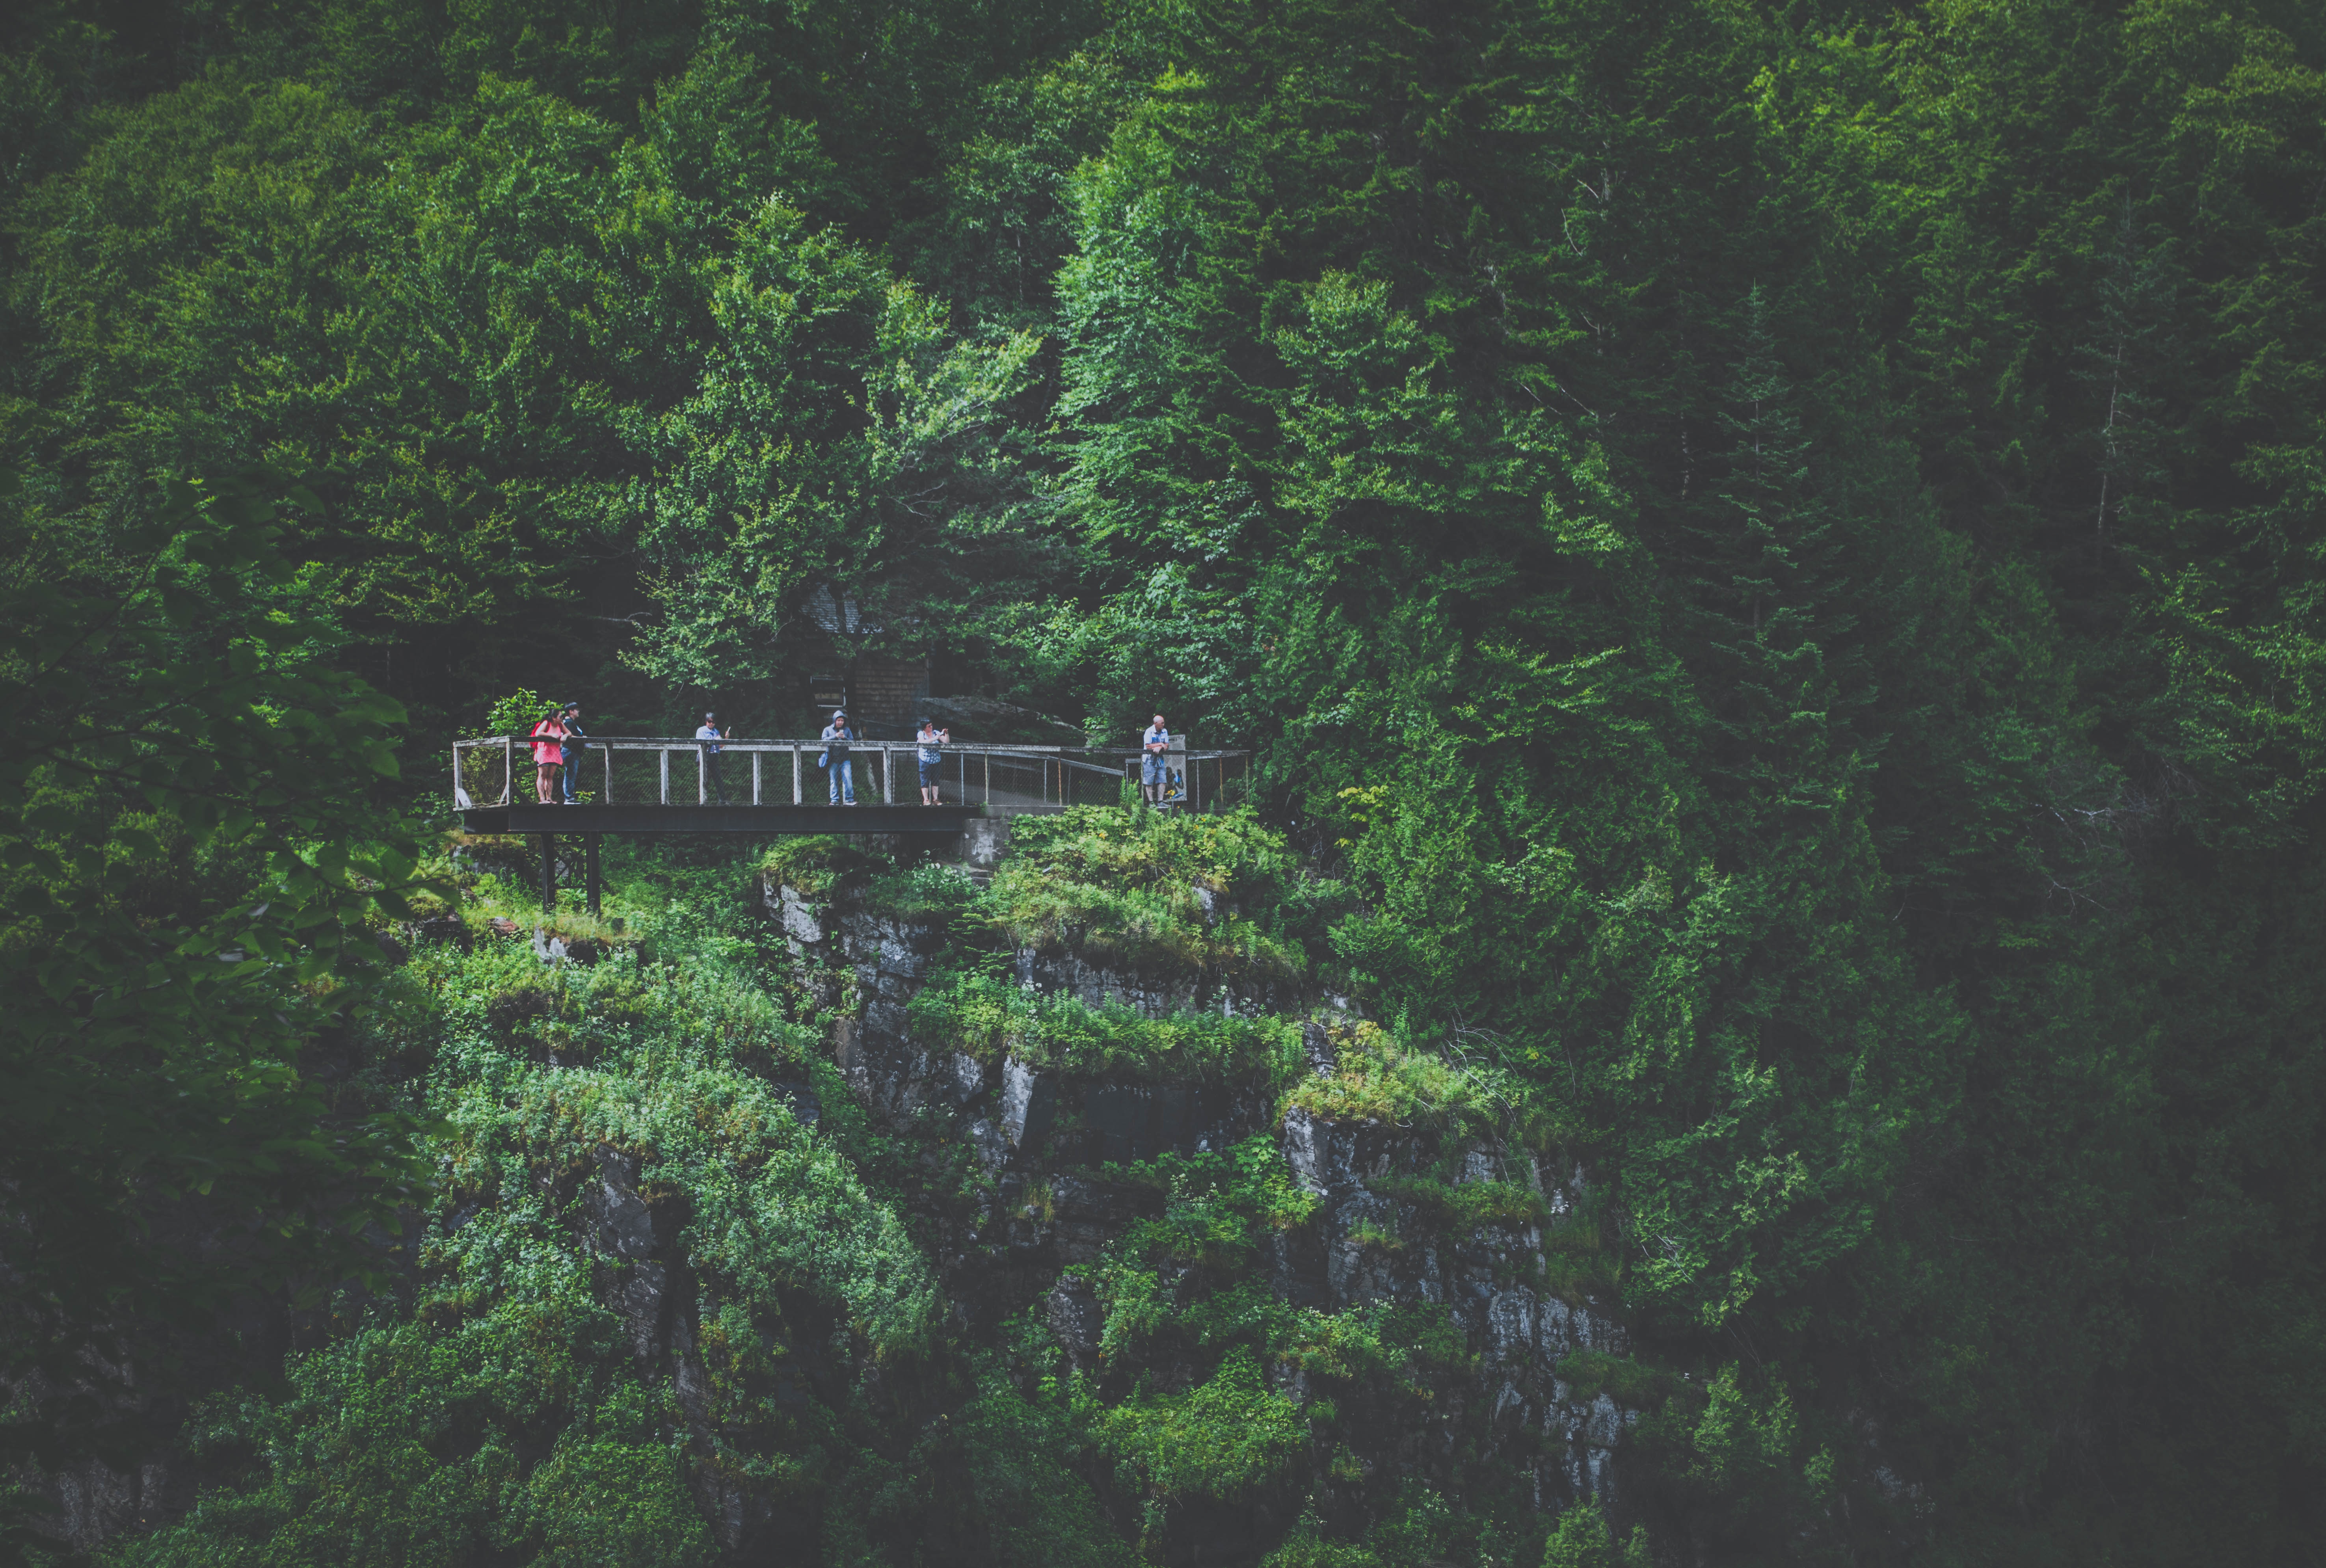
tree, nature, forest, wilderness, green, jungle, rainforest, wetland, woodland, habitat, ecosystem, screenshot, old growth forest, natural environment, atmospheric phenomenon